Senior enlisted advisor

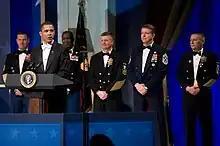
U.S. SEAs from each branch at the 2009 Commander in Chief's Ball

A senior enlisted advisor (SEA) is the most senior enlisted service member in a unit, and acts as an advisor to the commanding officer.